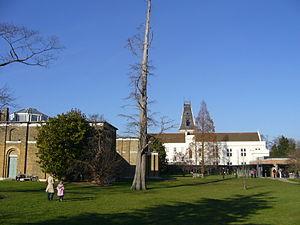
La Dulwich Picture Gallery est un musée consacré aux beaux-arts situé à Dulwich dans la région londonienne. Bâti en 1817 sur les plans de sir John Soane, il est le tout premier musée d'art public d'Angleterre.